Turkey men's national ice hockey team

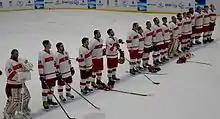
Turkey national ice hockey team at the 2016 IIHF World Championship Division III match against Hong Kong.

The Turkish men's national ice hockey team is the national ice hockey team of Turkey, and is controlled by the Turkish Ice Hockey Federation (TBHF), a member of the International Ice Hockey Federation. It is currently ranked 42nd in the IIHF World Ranking.